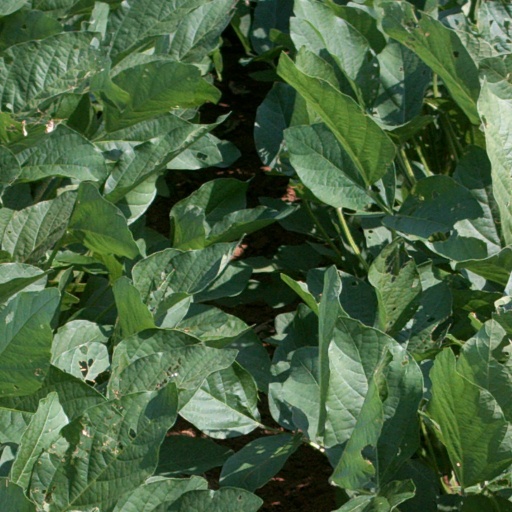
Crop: soybean